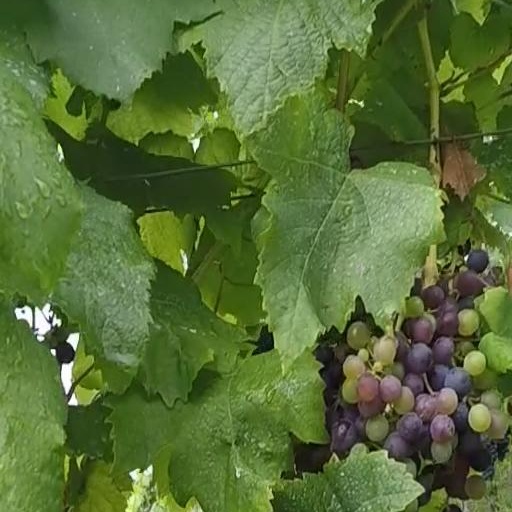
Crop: grape